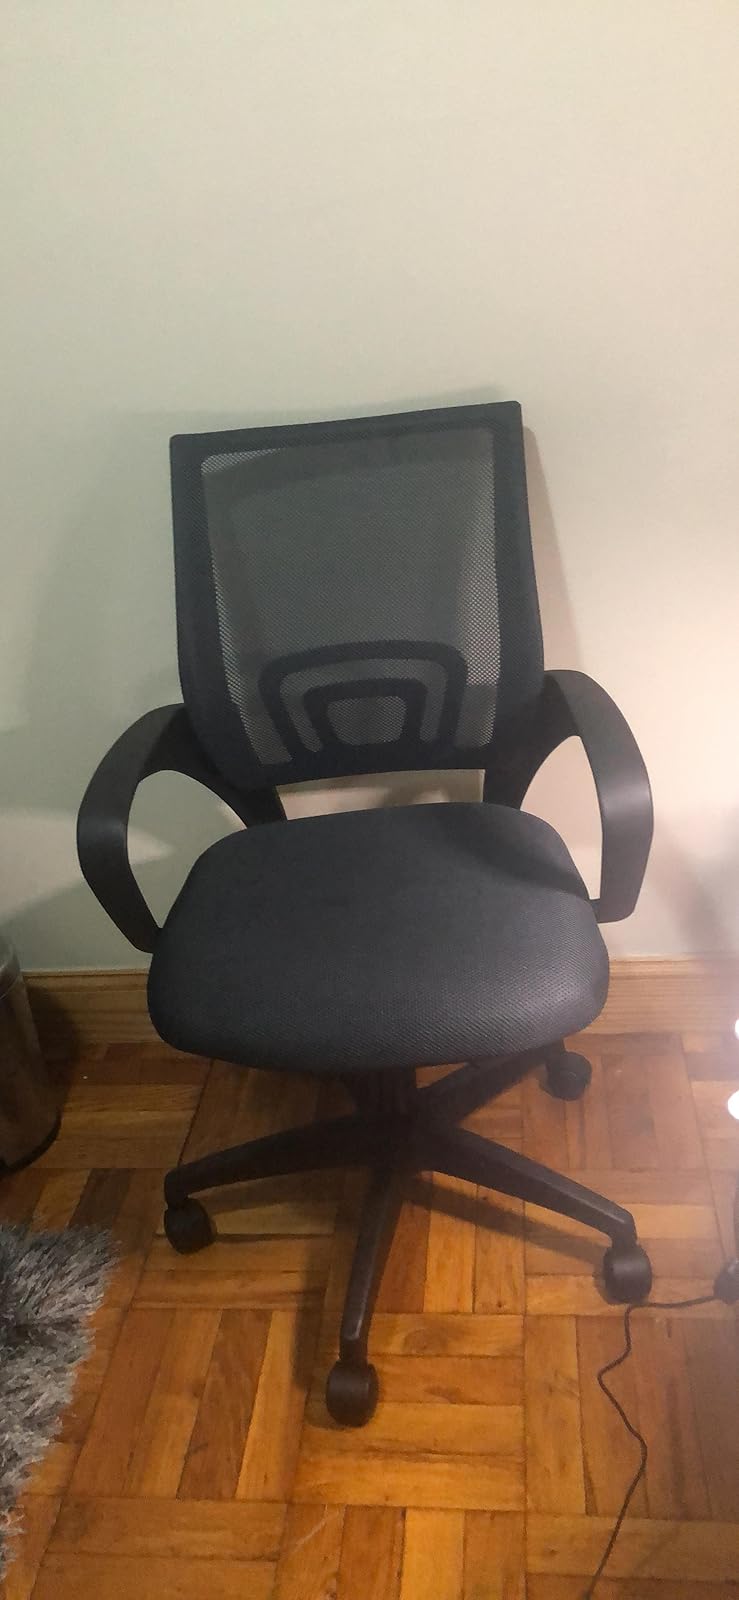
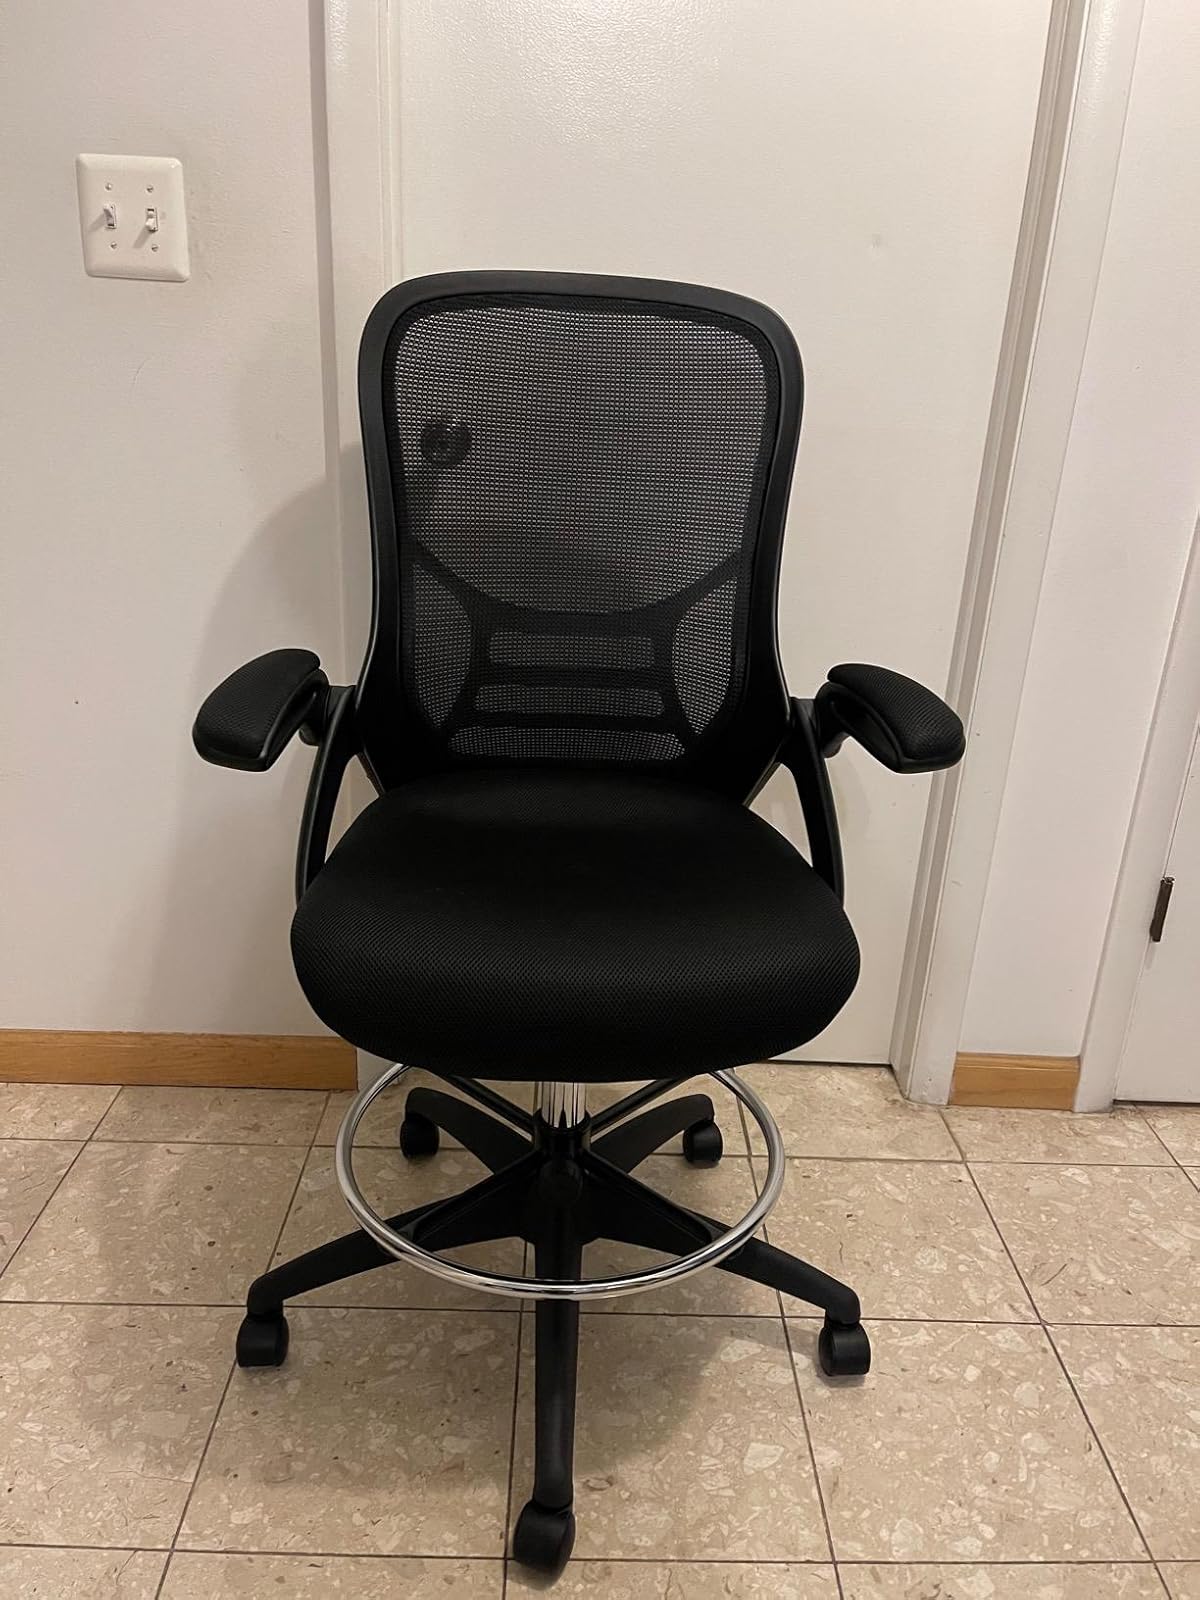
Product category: items_chair
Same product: no